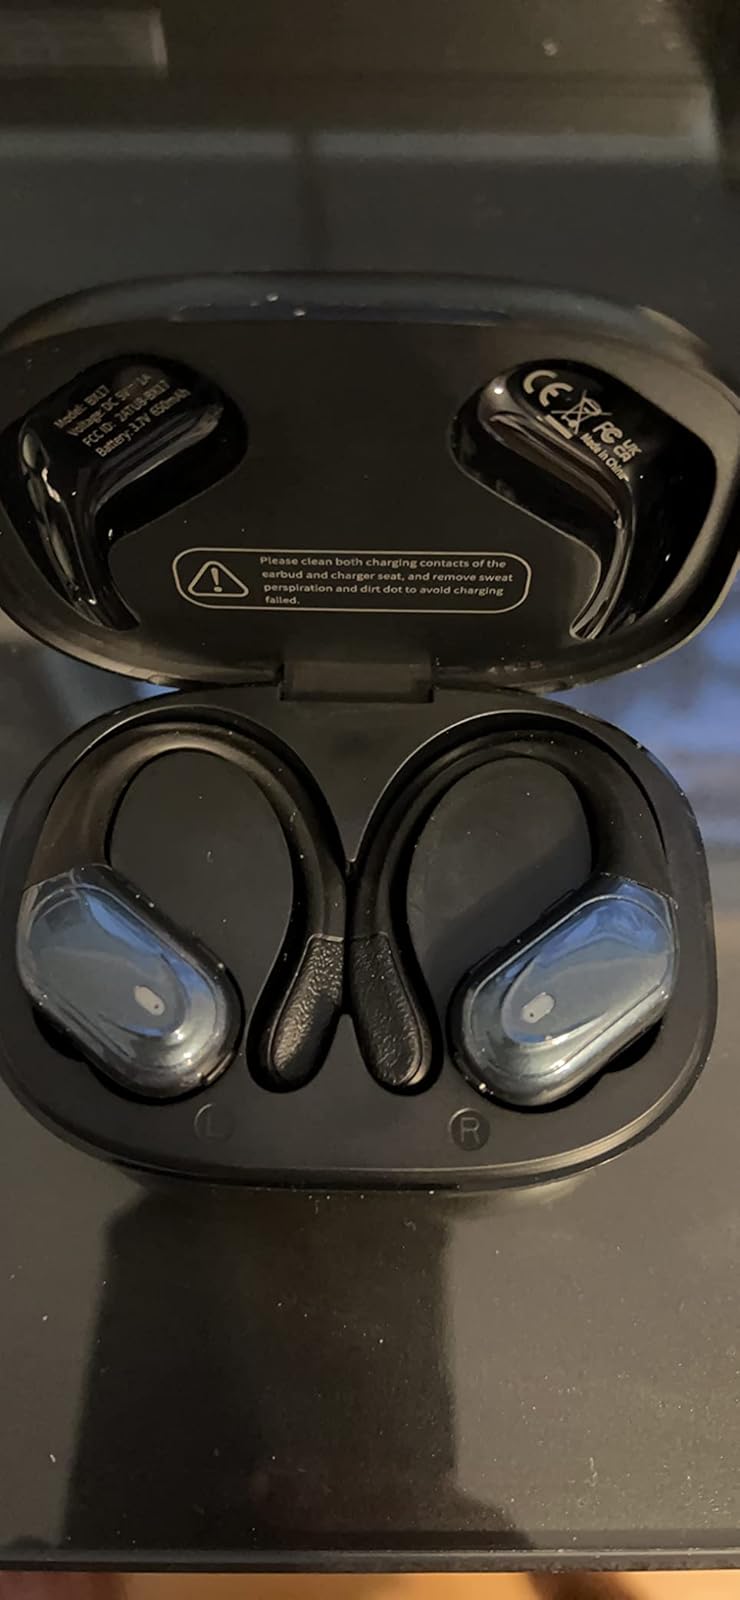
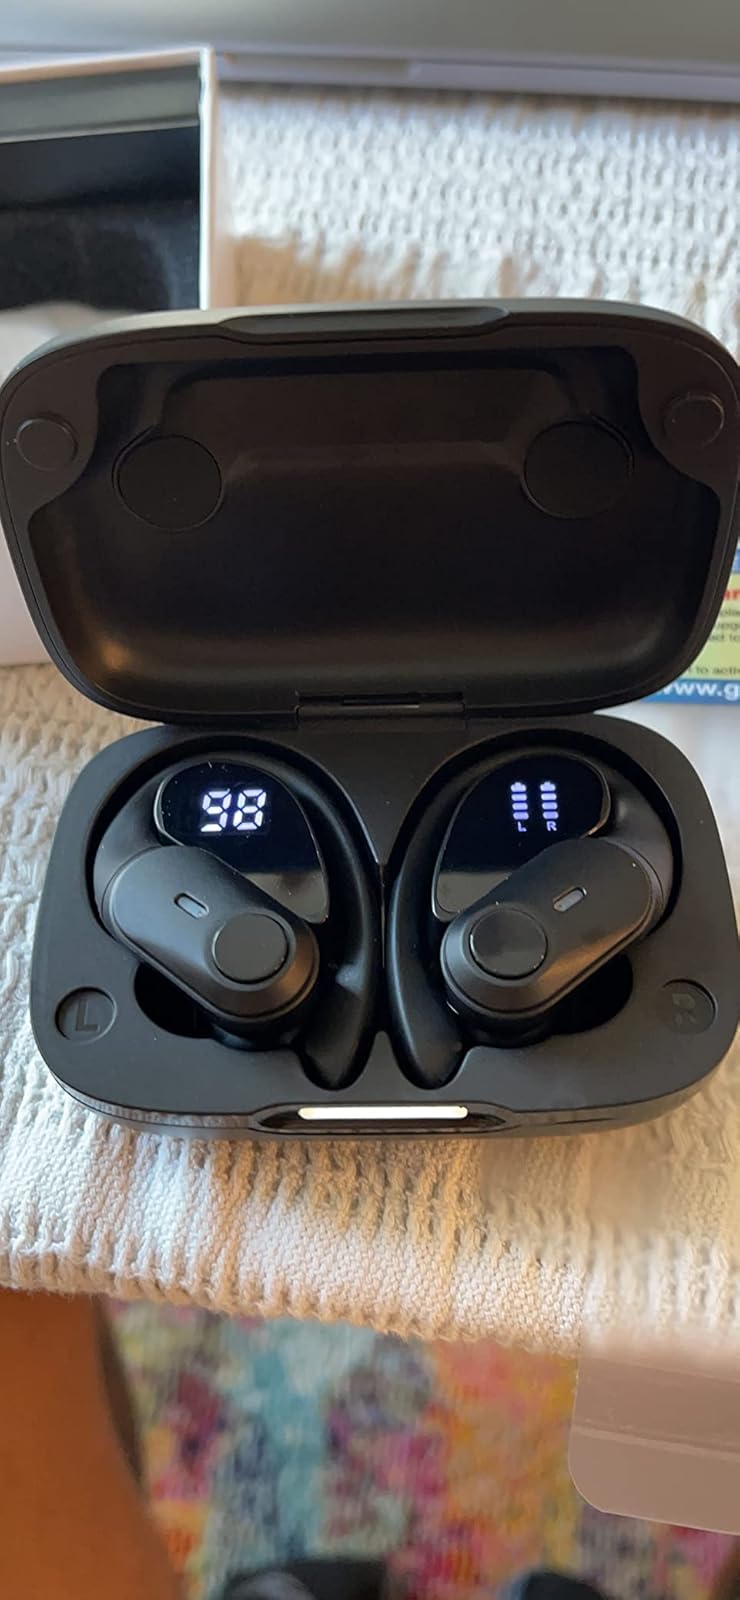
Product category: earbuds
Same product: no